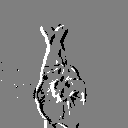
ASL letter: r